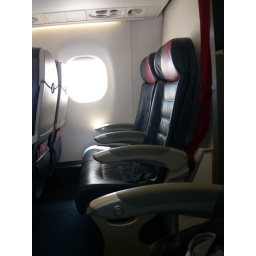
Best seats in the house